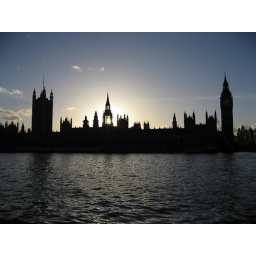
The sun was just setting funkily through the windows of the middle tower as I passed across the river around 6PM.